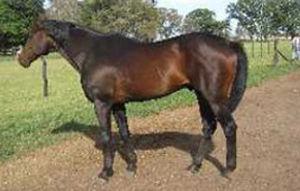
La liste de races chevalines, incluant les poneys, s'est enrichie sous l'influence de la sélection naturelle et de l'élevage sélectif de l'espèce equus ferus caballus, le cheval domestique, sous le contrôle humain. L'espèce du cheval s'est divisée en plusieurs centaines de races, réparties sur tous les continents. Le classement de ces races est établi par la Fédération équestre internationale, qui en distingue trois grands types : le cheval de selle destiné à être monté, le cheval de trait destiné à la traction animale, et le poney, arbitrairement défini comme un cheval mesurant moins d'1,48 m de haut, notion controversée. D'autres distinctions peuvent être opérées, notamment entre les races de travail, de couleur, de sport, et d'allures.
Le polo argentin est une race de chevaux développée pour la pratique du polo, en Argentine. Reconnue en 1984, elle est populaire dans ce pays.